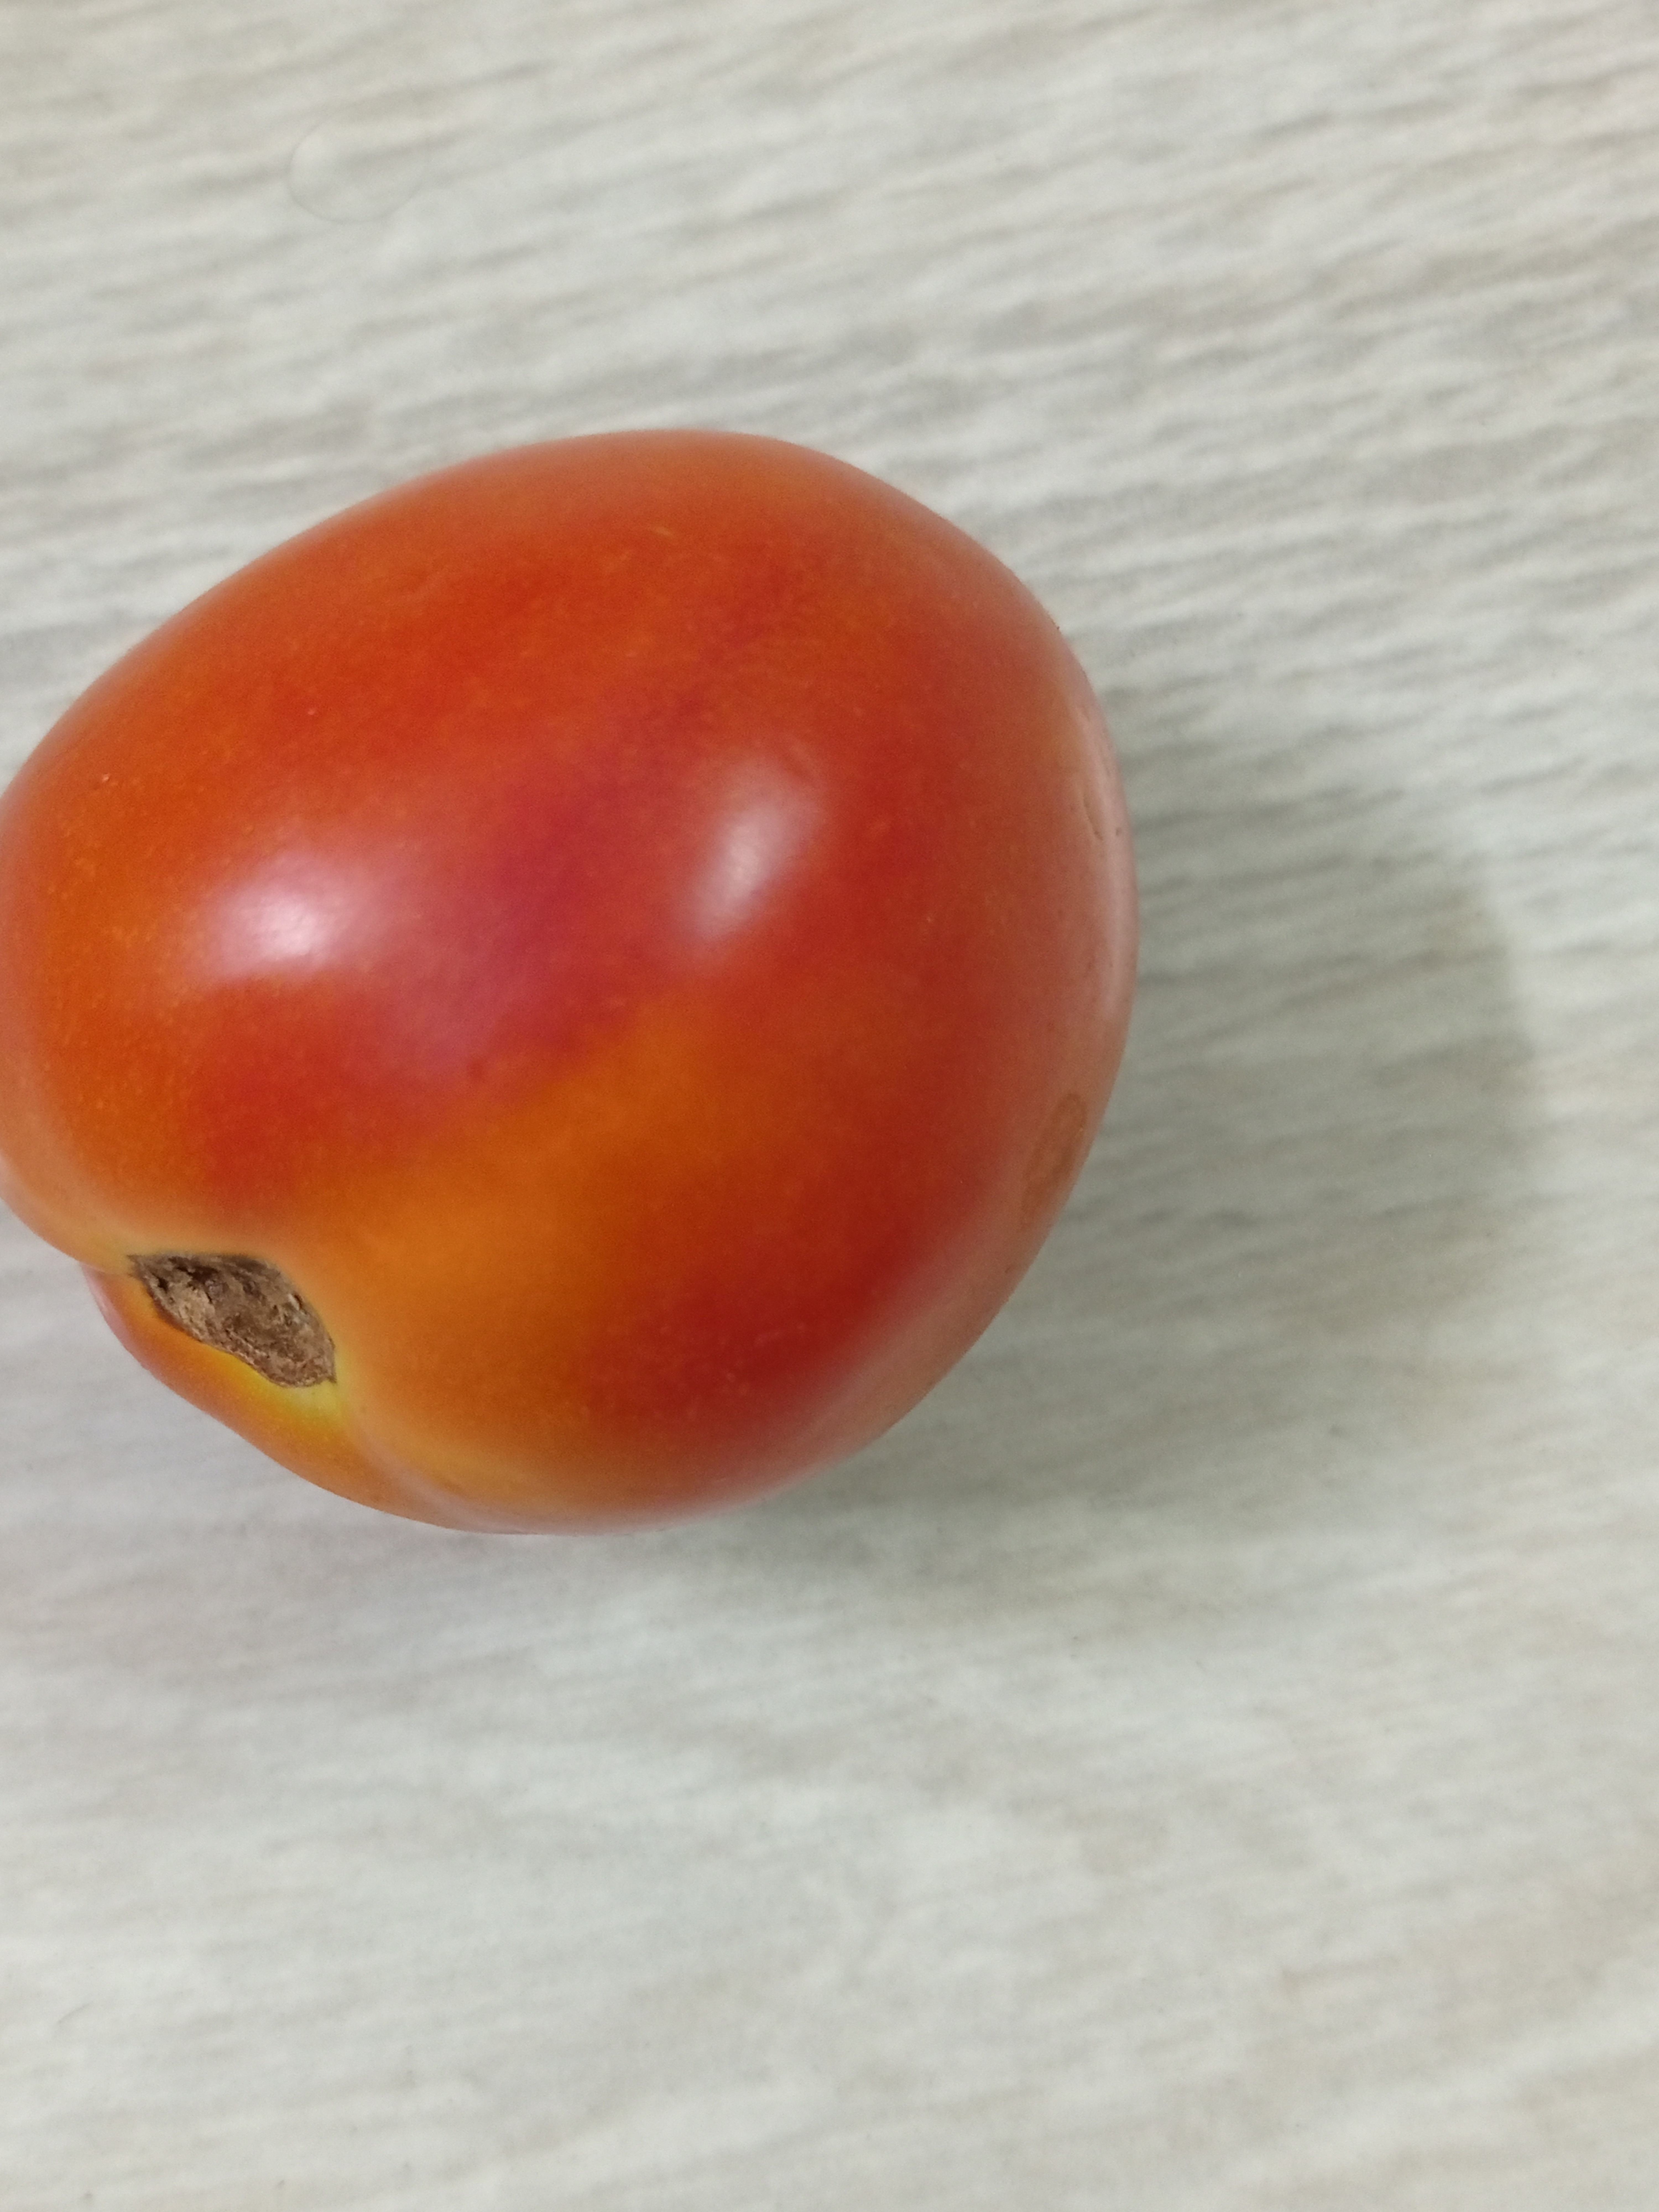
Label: Fresh